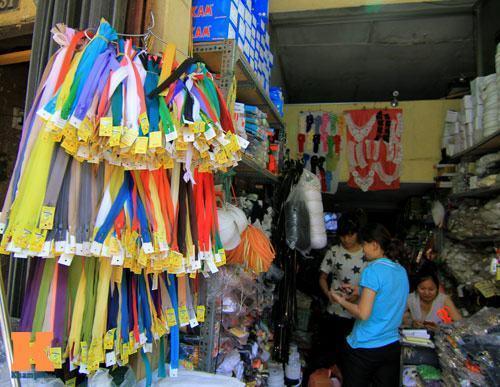
có hai người đang đứng mua hàng trong cửa hàng